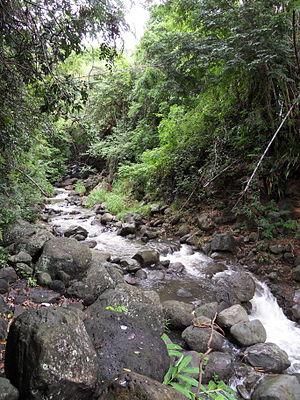
La Ravine du Butor au-dessus de sa partie canalisée, à l'extrémité de la Rue Saint-Joseph-Ouvrier, à Saint-Denis de La Réunion.
La ravine du Butor est une ravine de l'île de La Réunion, un département d'outre-mer français de l'océan Indien. Le cours d'eau auquel elle sert de lit prend sa source au-dessus de la Forêt de La Providence et s'écoule du sud-sud-ouest vers le nord-nord-est sur le territoire de la commune de Saint-Denis, une commune de La Réunion qui est aussi son chef-lieu.